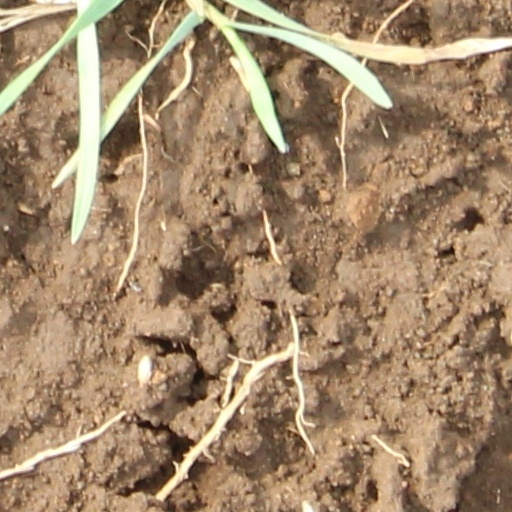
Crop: wheat